Tina McKenzie

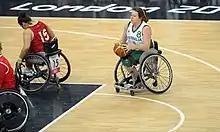
McKenzie at the 2012 London Paralympics

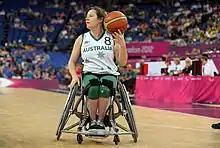
McKenzie at the 2012 London Paralympics

McKenzie was part of the silver medal-winning team at the 2004 Summer Paralympics in Athens, and the bronze medal-winning team at the 2008 Summer Paralympics in Beijing.